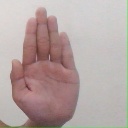
अक्षर: ध